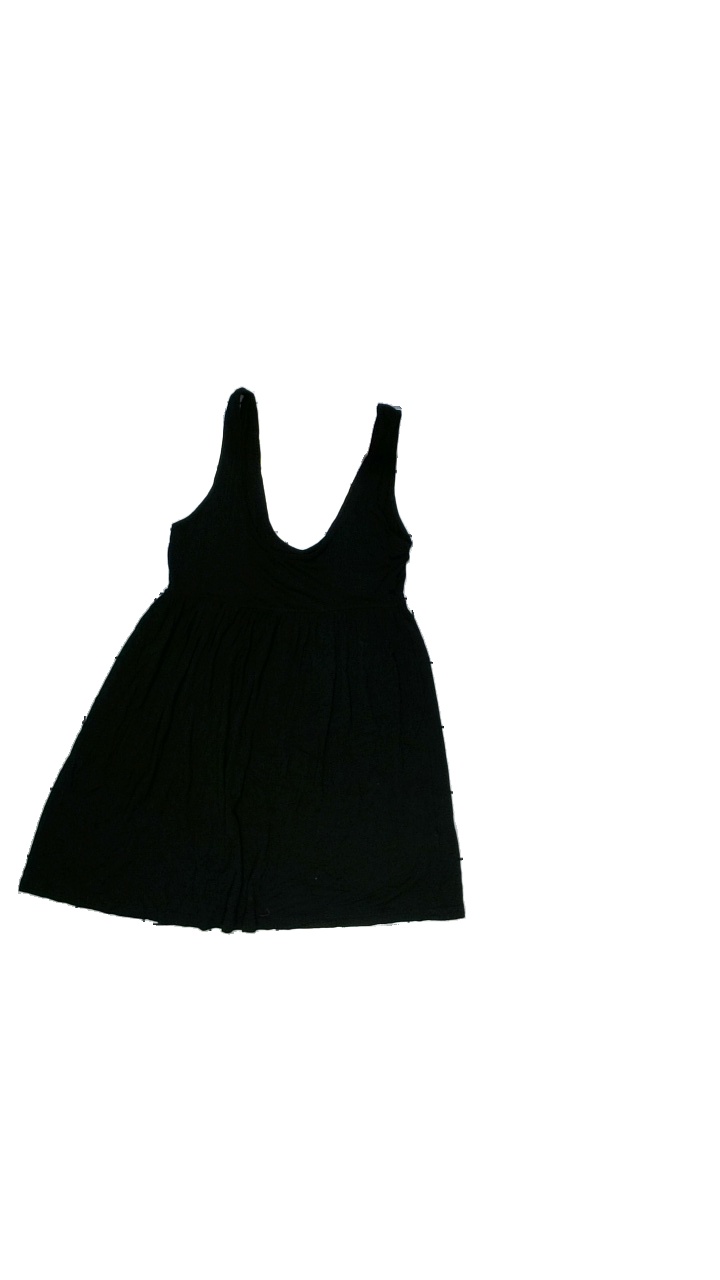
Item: Dress (Ladies)
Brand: H&m
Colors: Black
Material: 95% viscose, 5% elastane
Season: Summer
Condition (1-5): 5
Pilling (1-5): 5
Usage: Export
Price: <50